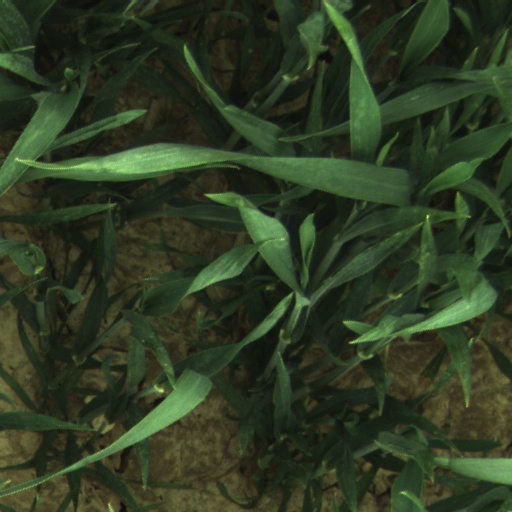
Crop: wheat